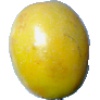
Label: maracuja